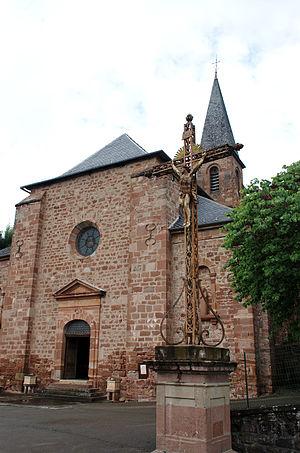
Église de Villecomtal
Villecomtal est une commune française située dans le département de l'Aveyron, en région Occitanie.